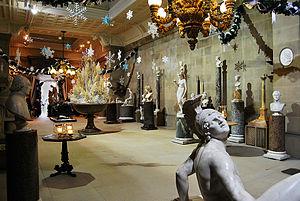
Orgueil et Préjugés est une coproduction américano-franco-britannique réalisée par Joe Wright, sortie en 2005. Alors que cette œuvre majeure de la littérature anglaise a donné lieu à de très nombreuses adaptations télévisées depuis 1938, la dernière adaptation de la BBC datant de 1995, il ne s'agit que de la deuxième tentative de la porter sur grand écran, la première étant le film en noir et blanc de Robert Z. Leonard sorti en 1940, avec Greer Garson et Laurence Olivier.